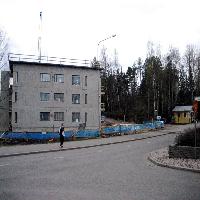
Weather: cloudy or overcast